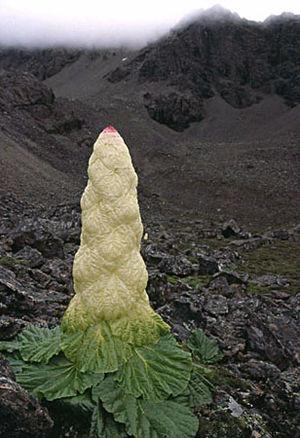
La rhubarbe noble ou rhubarbe du Sikkim est une espèce de plantes herbacées géantes de la famille des Polygonaceae. Elle est originaire de l'Himalaya, on la trouve dans le nord-est de l'Afghanistan, au nord du Pakistan et de l'Inde, au Népal, au Sikkim, au Bhoutan, au Tibet et au Myanmar, localisée dans l'étage alpin entre 4 000 et 4 800 m d'altitude.
Le rayonnement ultraviolet, également appelé « lumière noire » parce qu’invisible à l’œil nu, est un rayonnement électromagnétique de longueur d'onde inférieure à celle de la lumière visible, mais supérieure à celle des rayons X. Les rayons UV ne peuvent être observés qu’indirectement, soit par la fluorescence, soit à l’aide de détecteurs spécialisés.